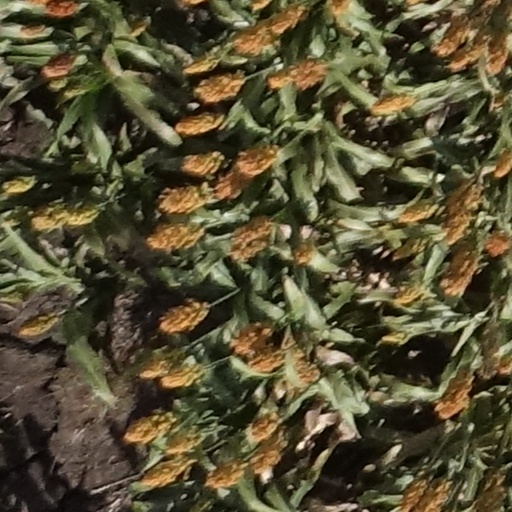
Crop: sorghum